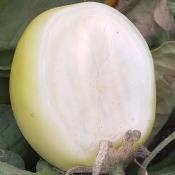
Crop: Tomato
Condition: sunburn-d